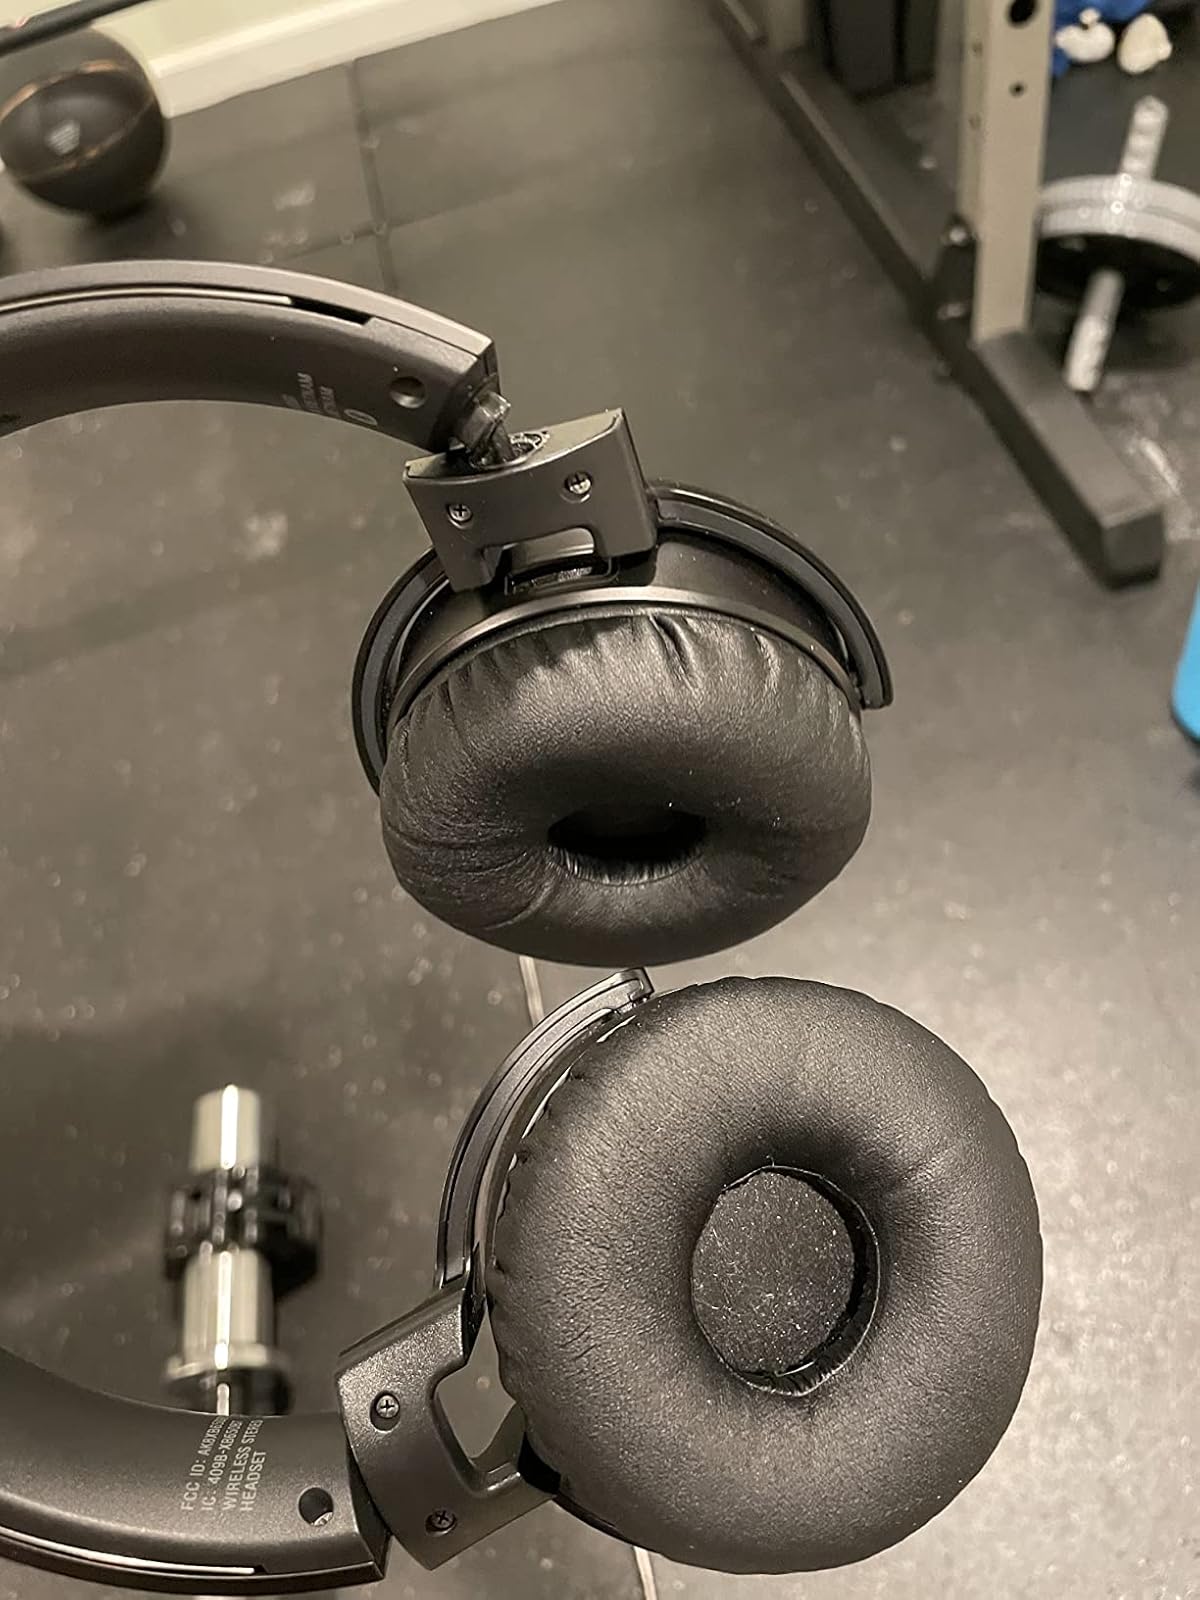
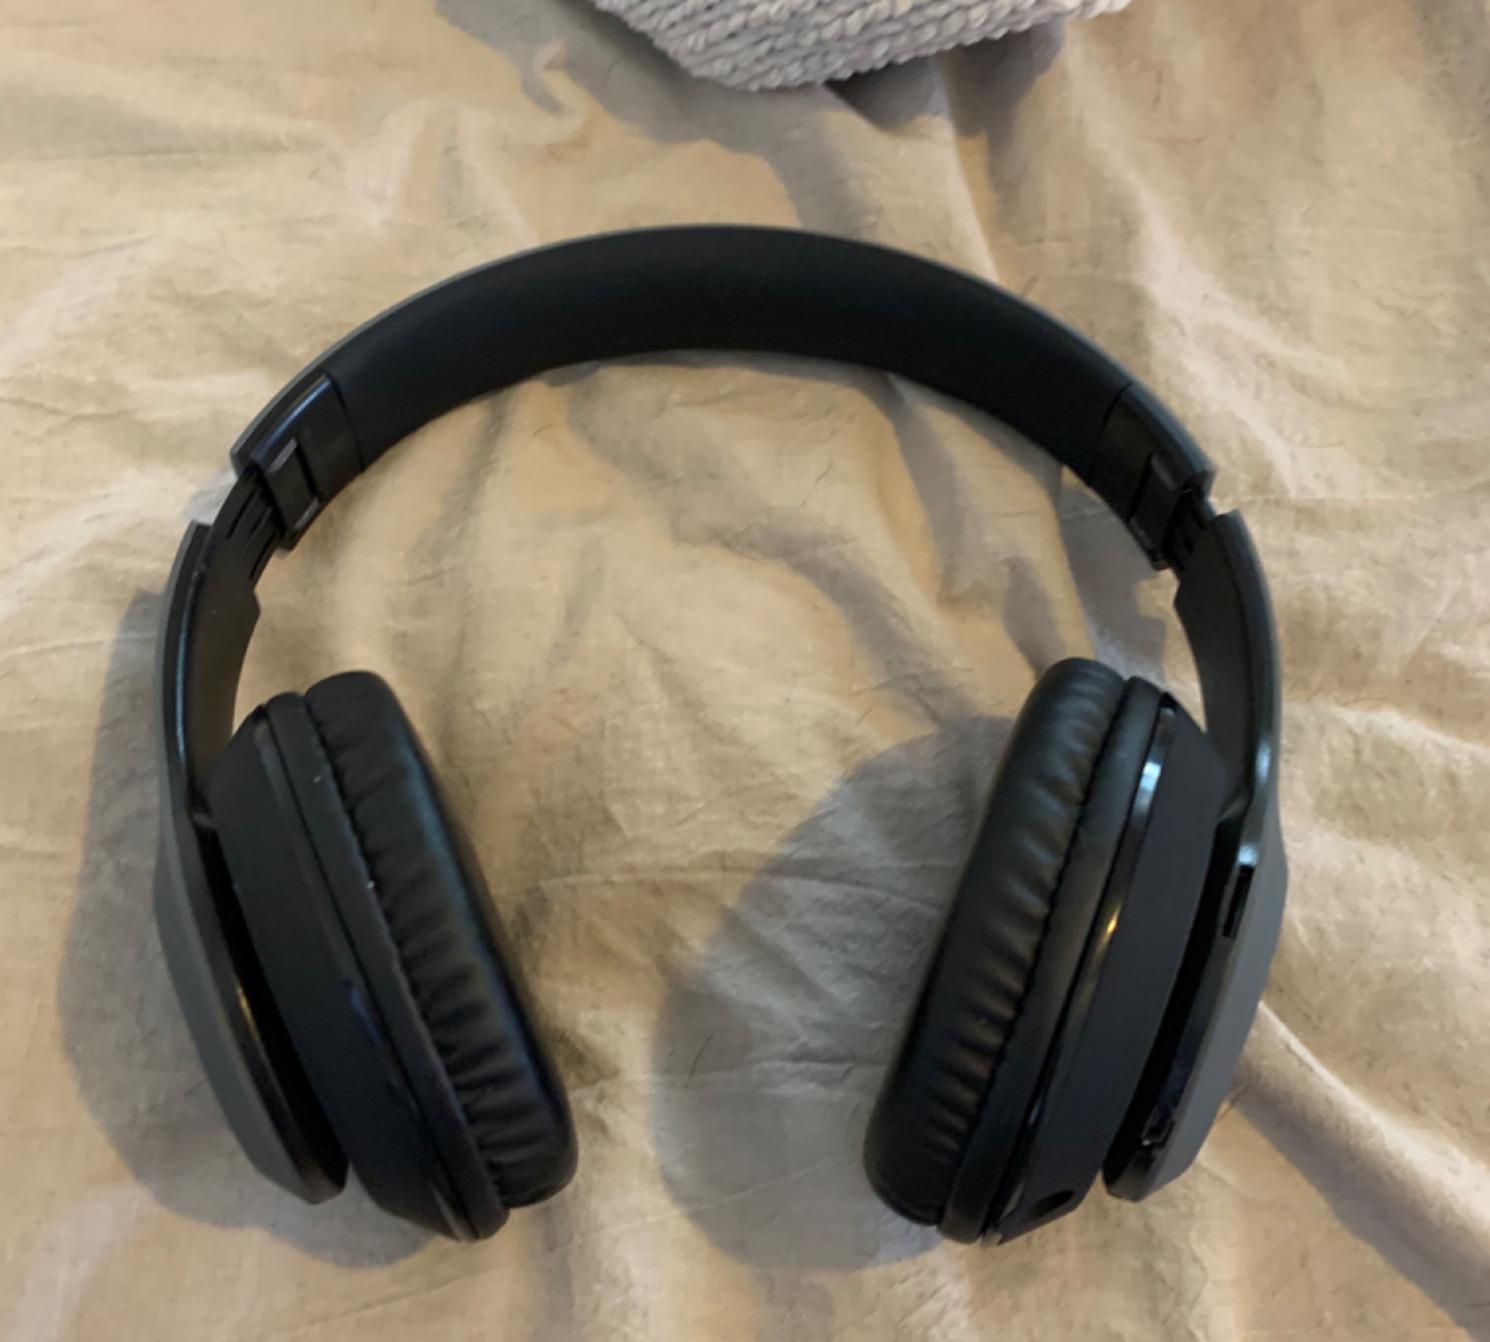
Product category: headphones
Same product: no